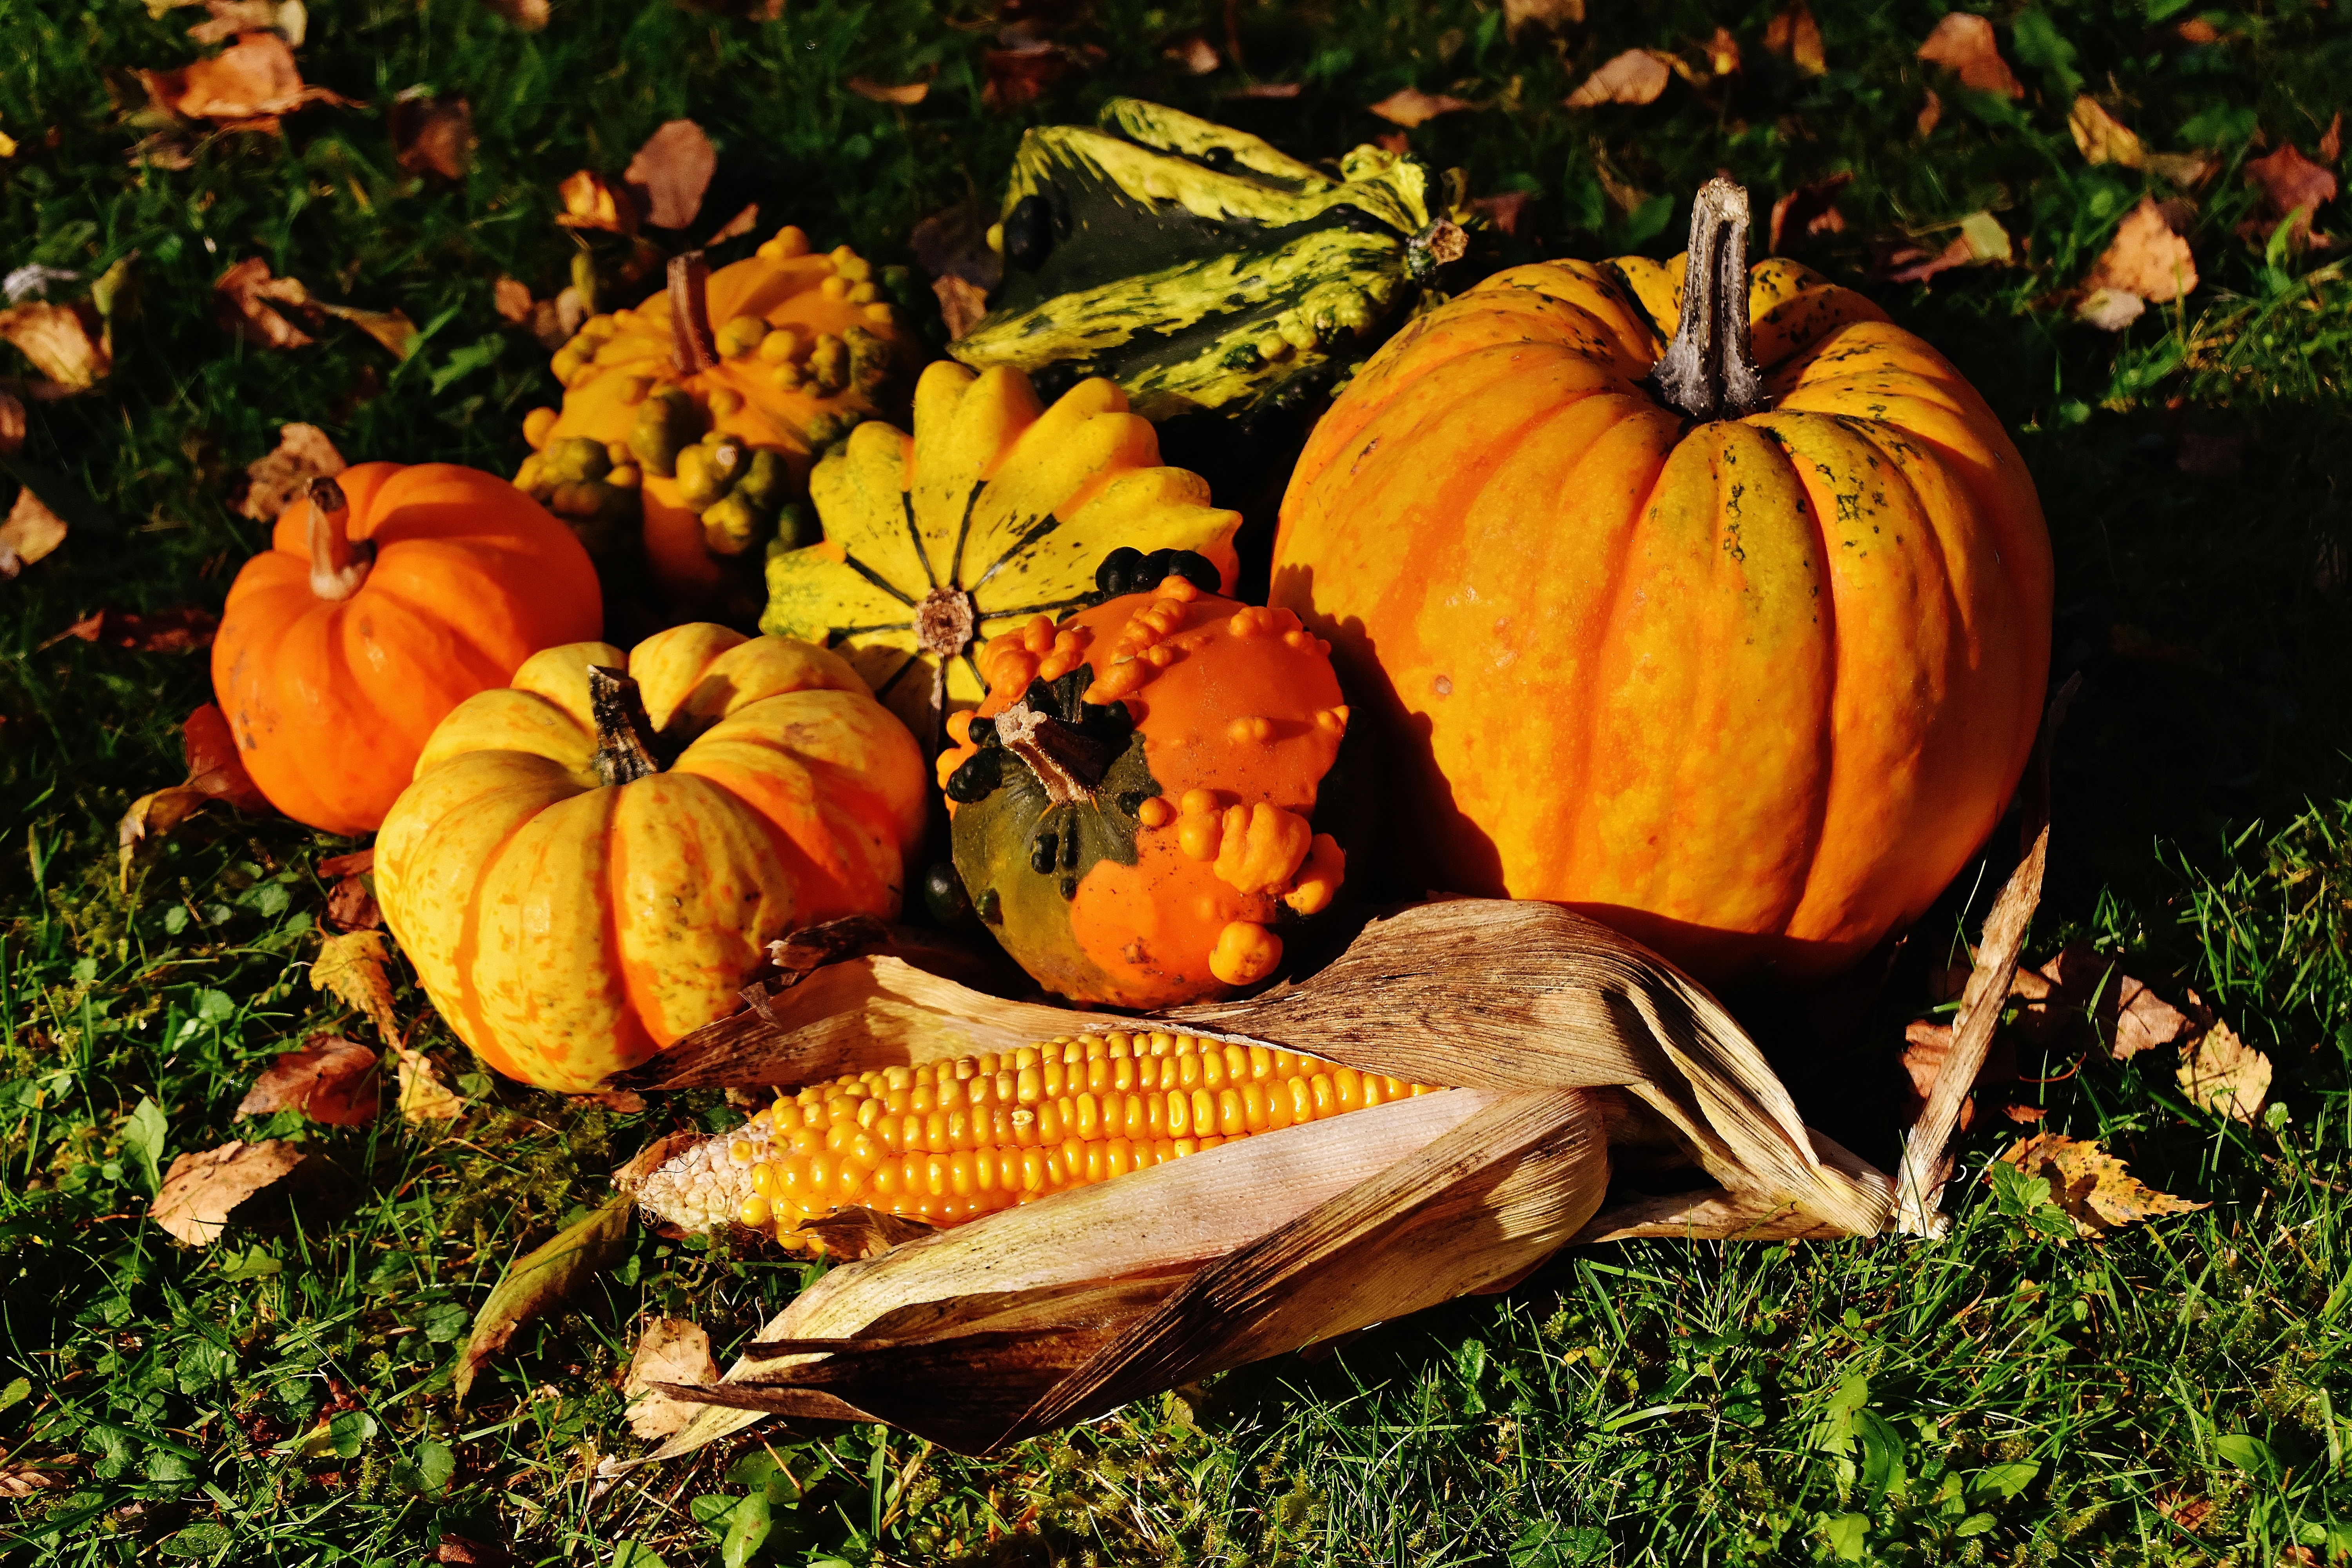
nature, leaf, flower, decoration, harvest, produce, autumn, pumpkin, colorful, season, gourd, thanksgiving, vegetables, calabaza, carving, pumpkins, cucurbita, decorative squashes, autumn vegetables, winter squash